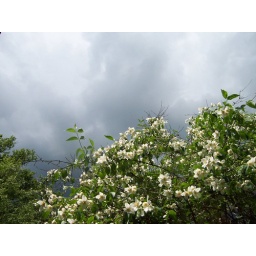
The mock orange is in bloom. The storm clouds are moving in.